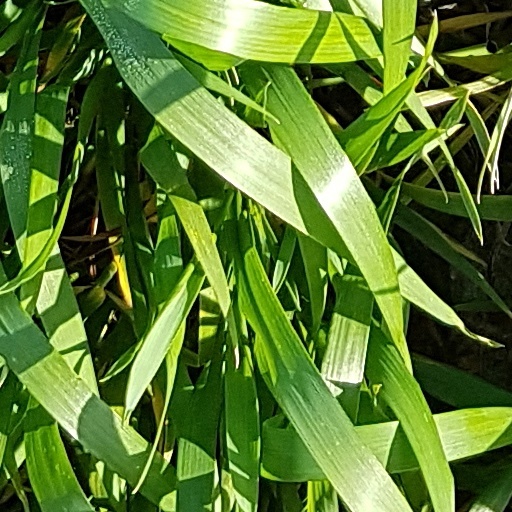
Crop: wheat